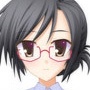
Portrait style: Anime Portrait